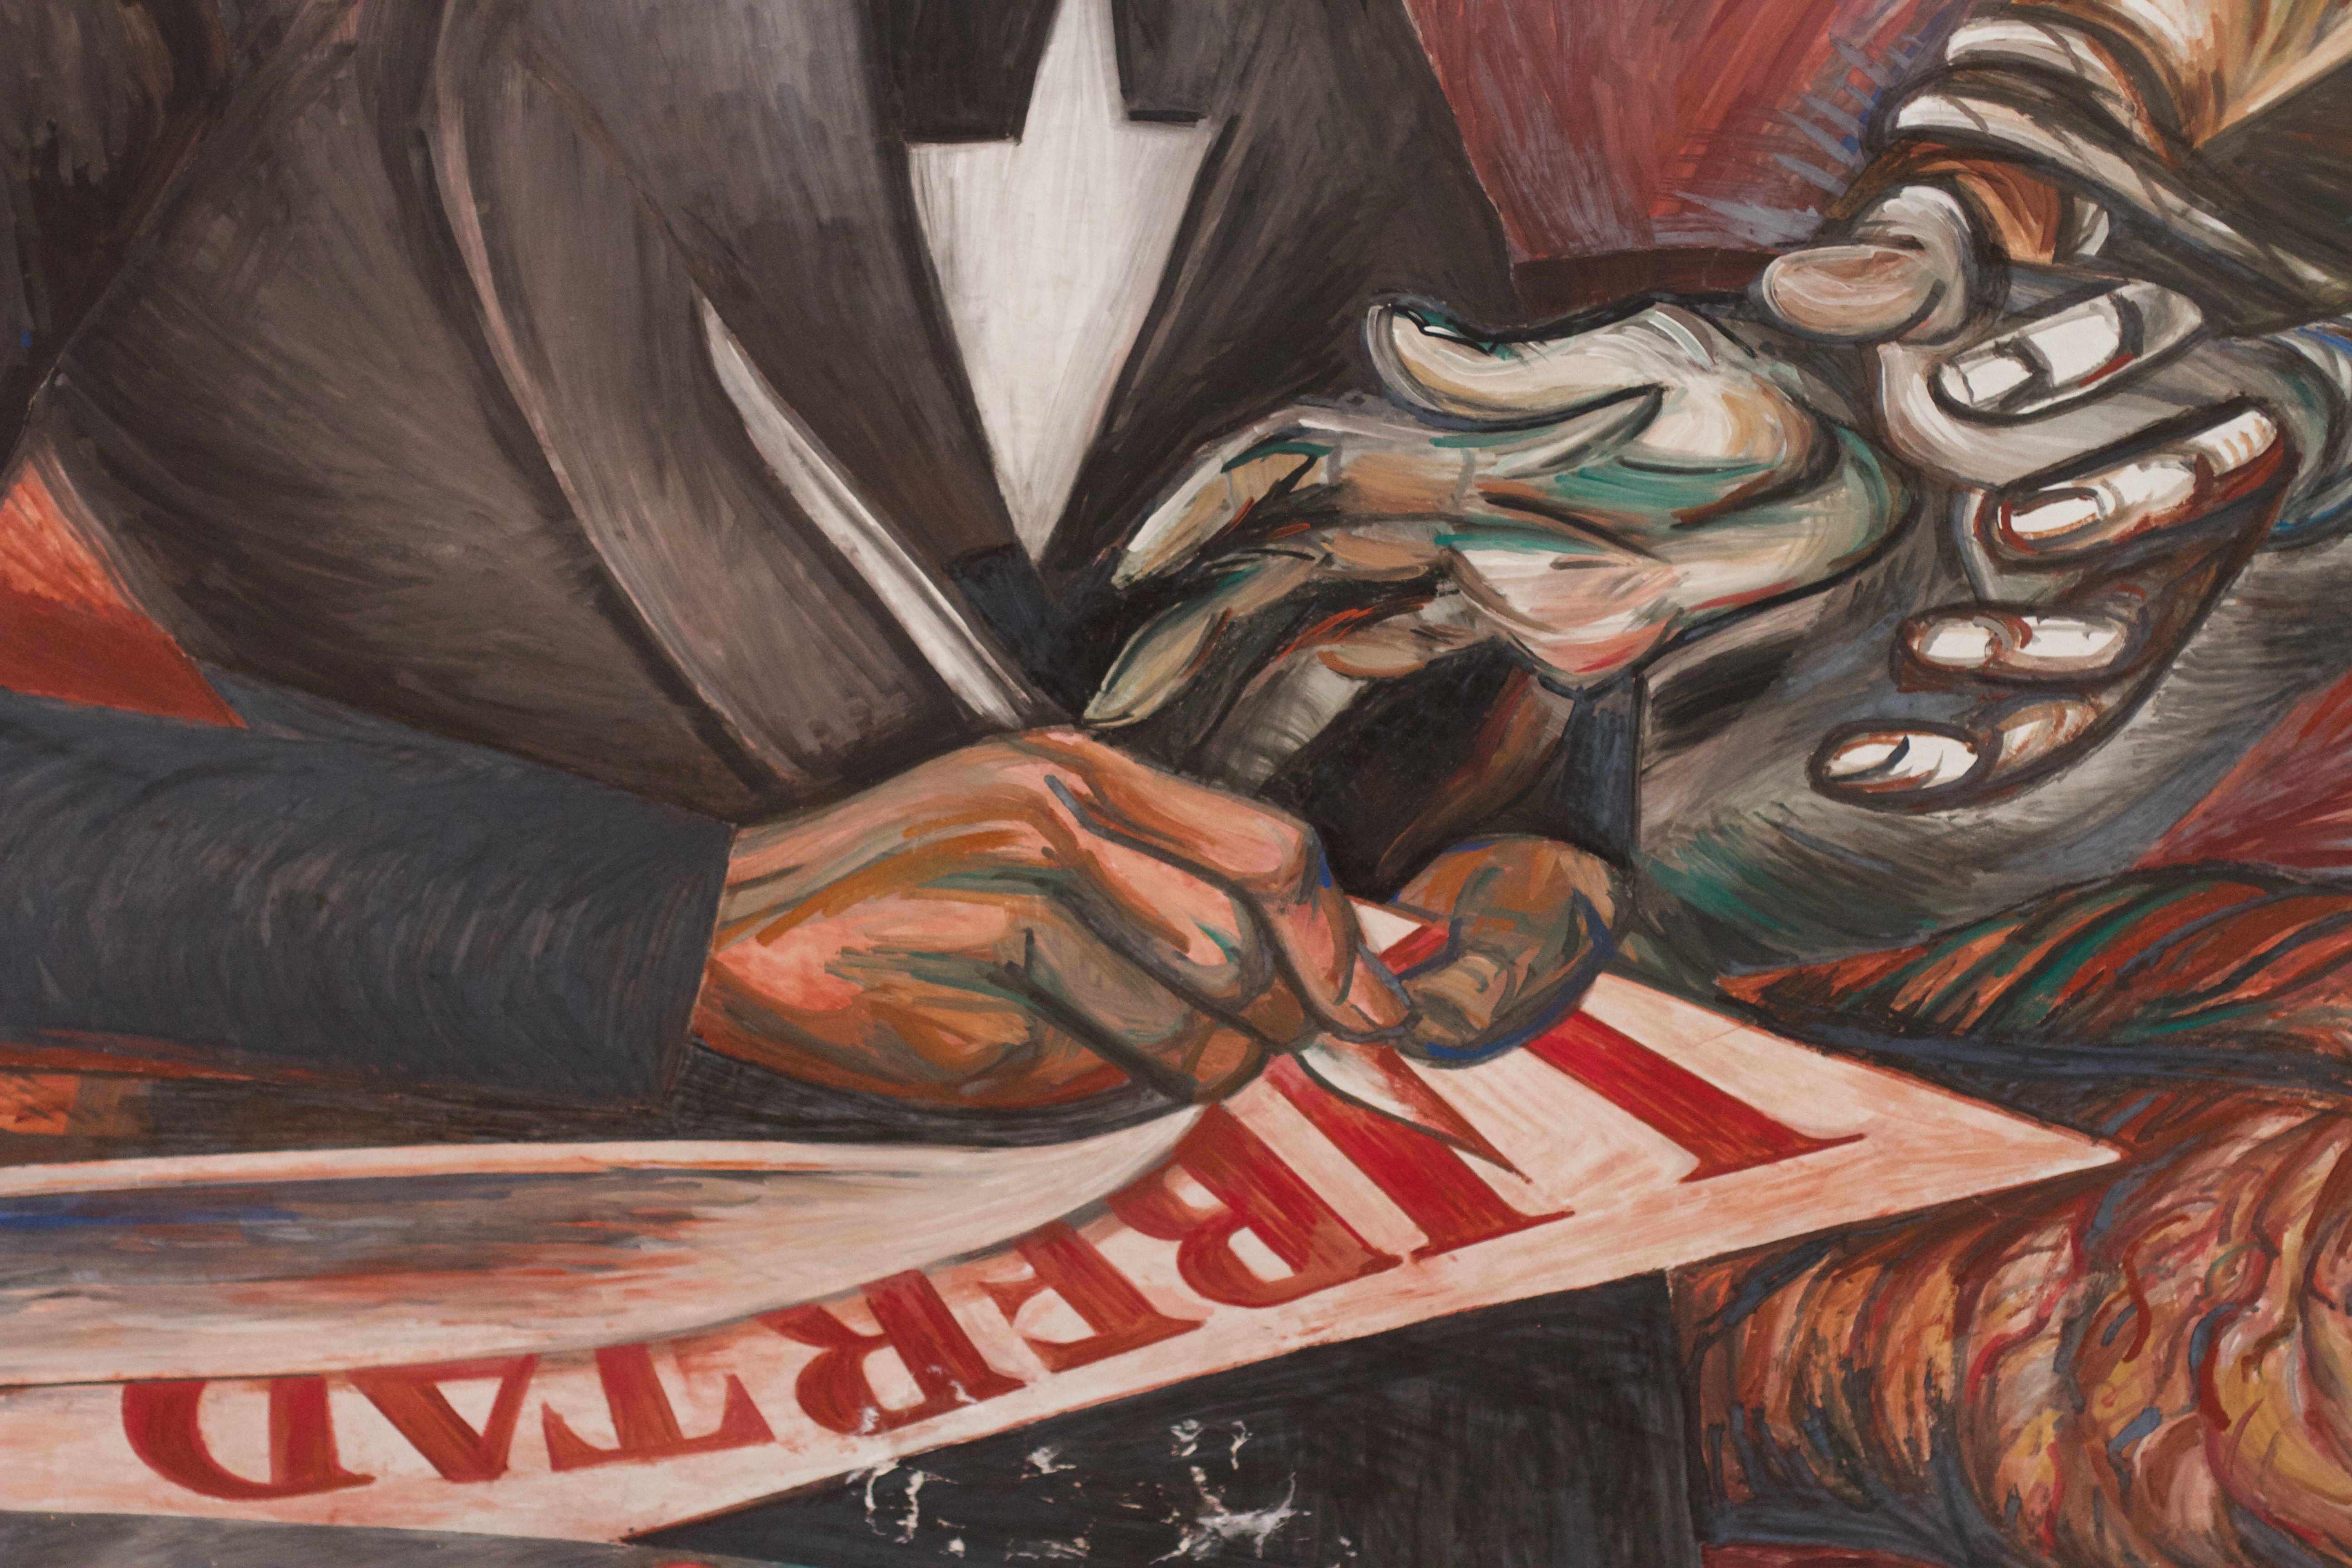
drawing, comic book